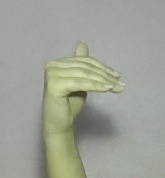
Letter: khaa